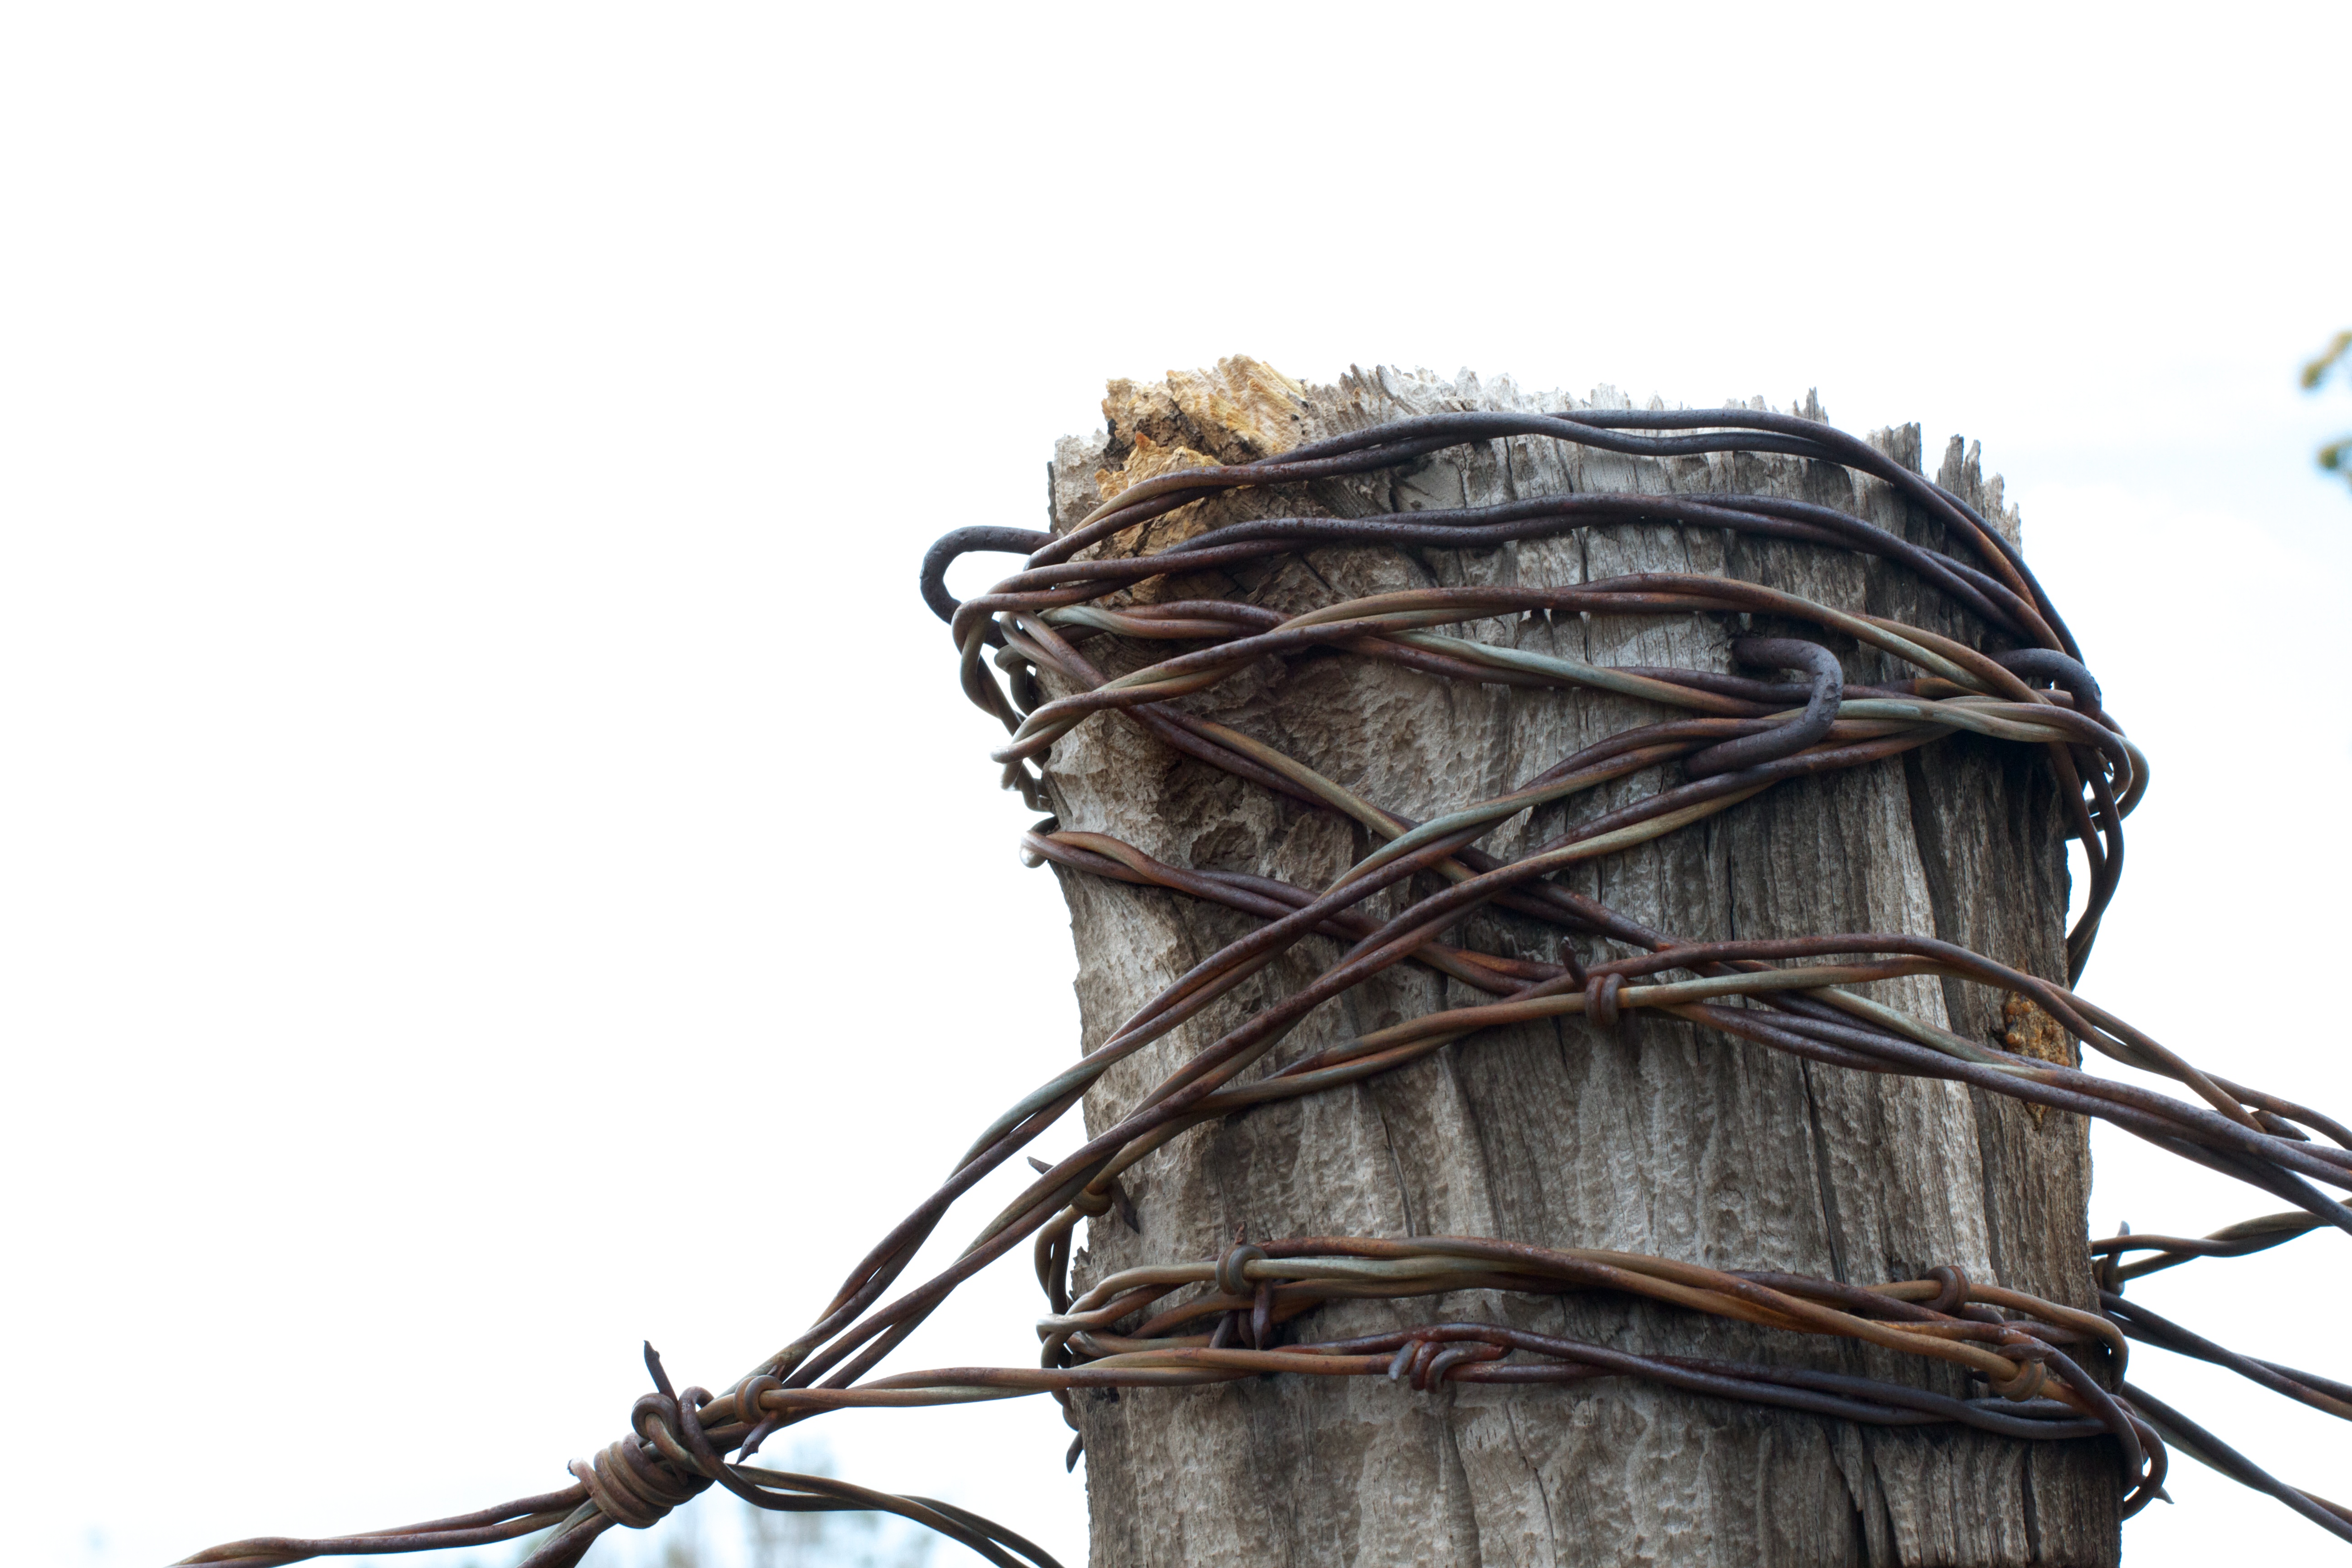
branch, wood, twig, net, iron, man made object, outdoor structure, electronics accessory